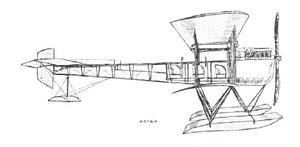
Plan de l'avion type CM du constructeur ASTRA.
Louis Édouard Surcouf né le 5 novembre 1862 à Paris 9ᵉ et mort en décembre 1938, est un aéronaute, ingénieur et industriel français.